Oranjestad, Aruba

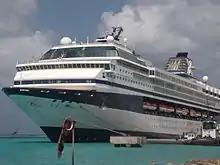
The MV "Mercury" docked in 2006

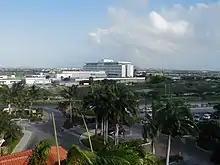
Dr. Horacio E. Oduber Hospital in 2003

There is some Dutch Colonial architecture. Due to increased government interest in maintaining the island's cultural heritage, a number of old buildings and houses in the center of town have been transformed into colorfully restored landmarks, such as the lime-colored City Hall on Wilhelminastraat.